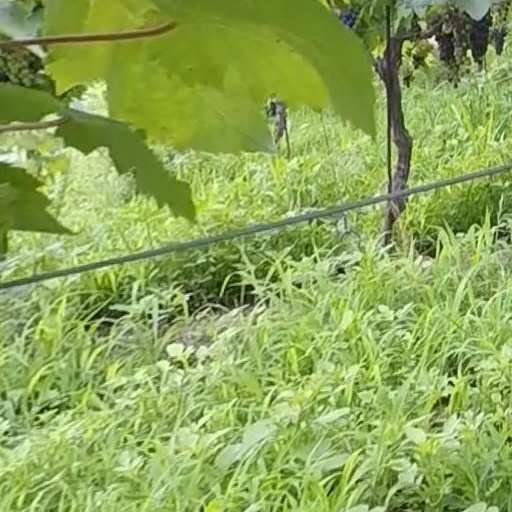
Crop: grape